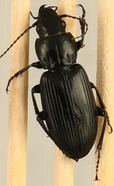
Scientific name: Pterostichus melanarius melanarius
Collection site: Steigerwaldt-Chequamegon NEON (STEI), plot STEI_004